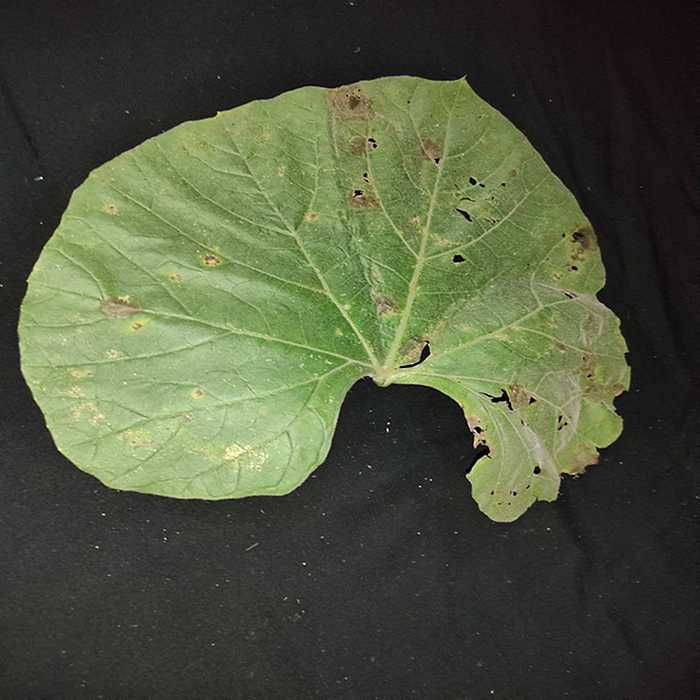
Plant: Bottle gourd
Label: Anthracnose